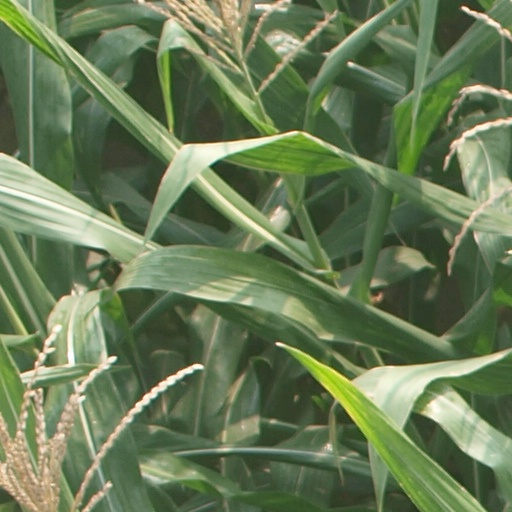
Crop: maize; corn